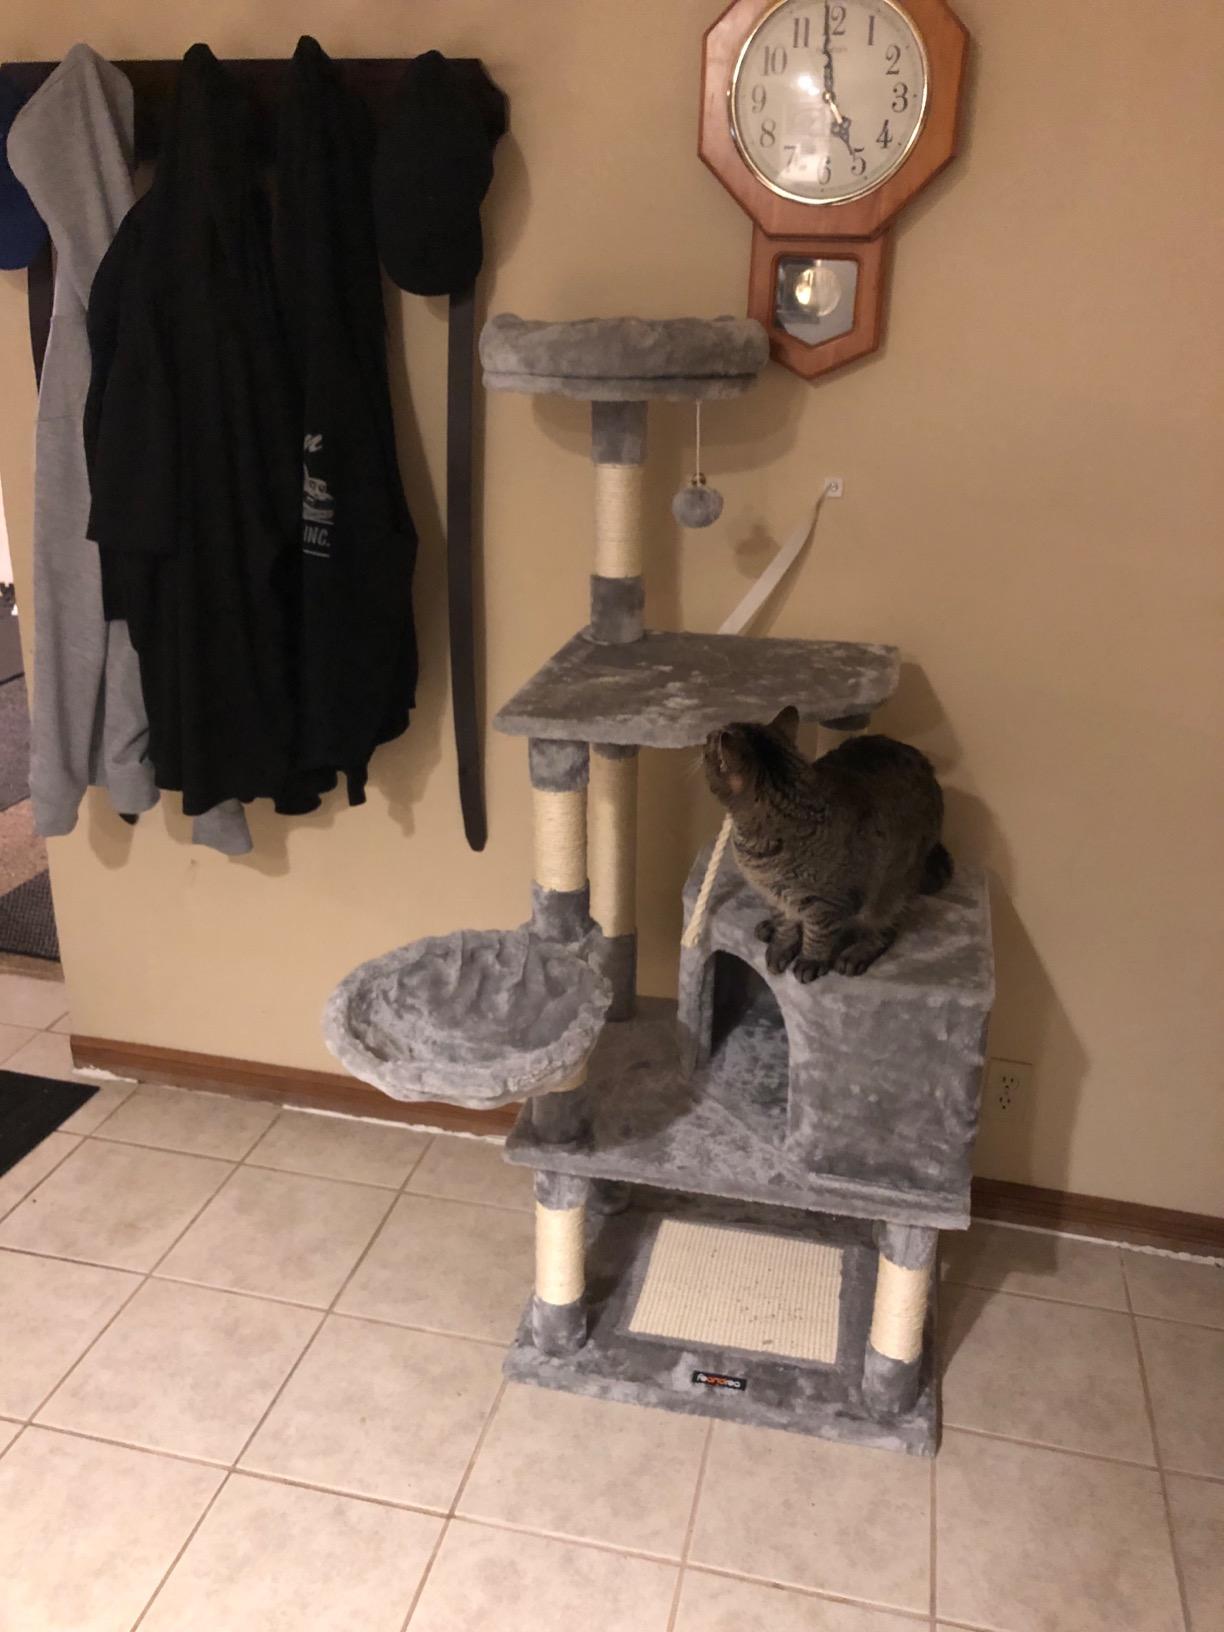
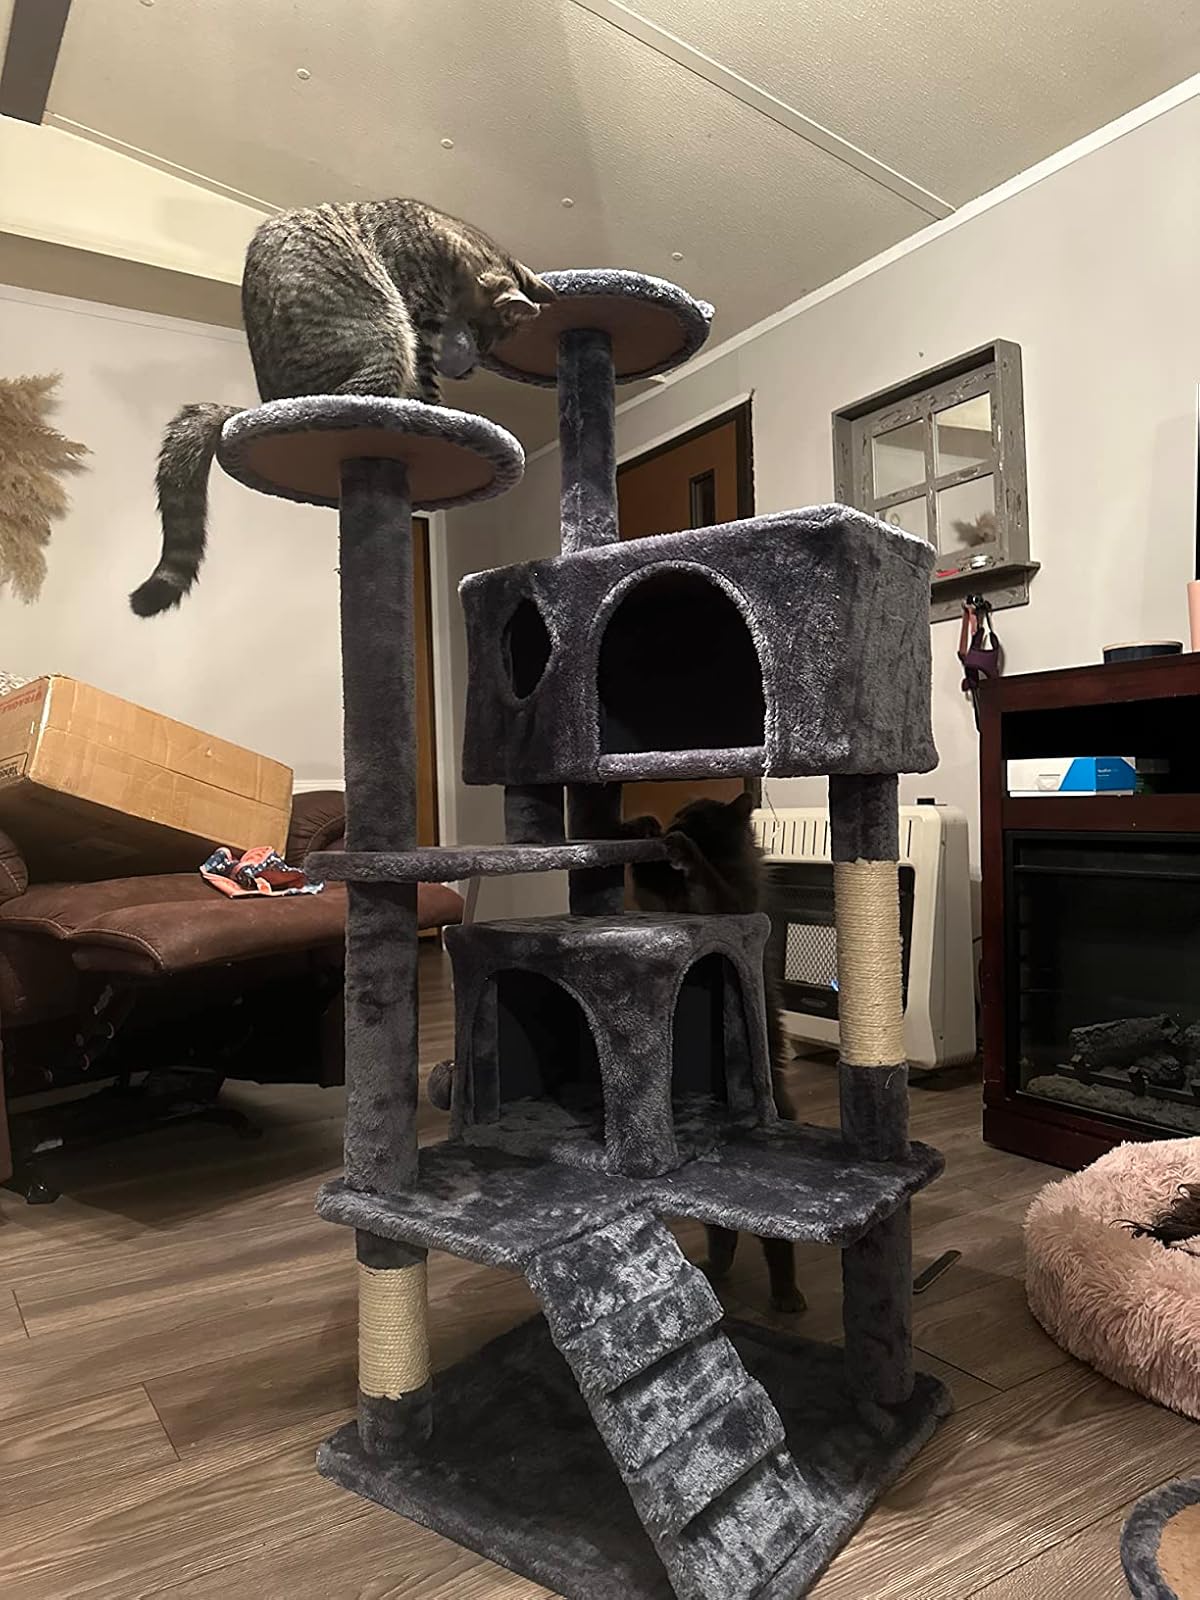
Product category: items_cat tree
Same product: no